Chicken tax

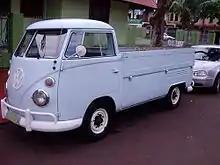
U.S. sales of Volkswagen Type 2 vans in pickup and commercial configurations were curtailed by the Chicken Tax.

Diplomacy failed after 18 months, and on December 4, 1963, President Johnson imposed a 25% tax (almost 10 times the average U.S. tariff) by executive order (Proclamation 3564) on potato starch, dextrin, brandy, and light trucks, effective from 7 January 1964.